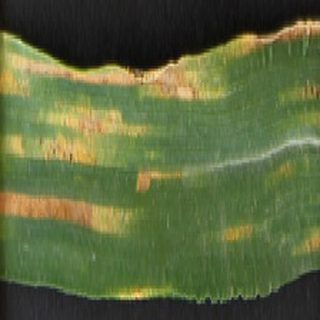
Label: wheat_yellow_rust